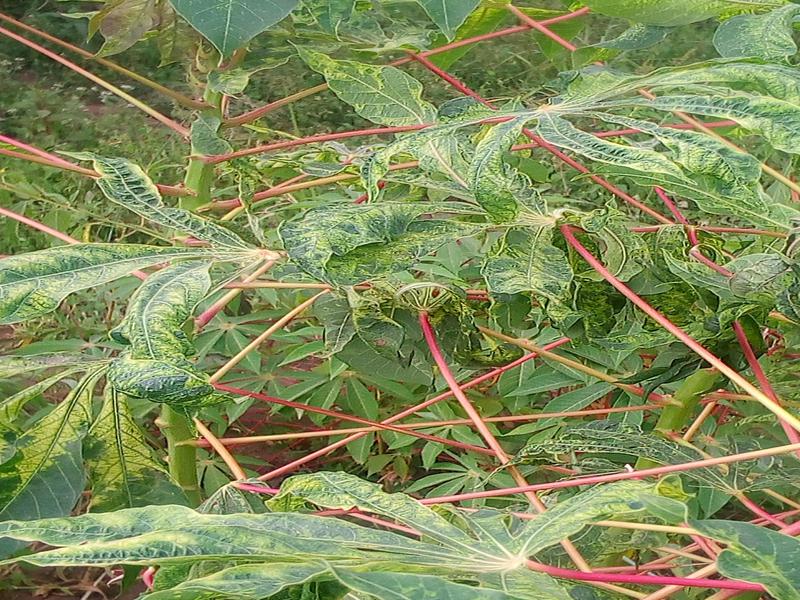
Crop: cassava
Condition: mosaic_disease